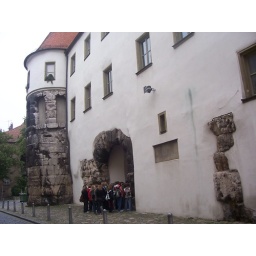
The rock wall was built in 179 AD by the Romans as the main entrance gate to the city